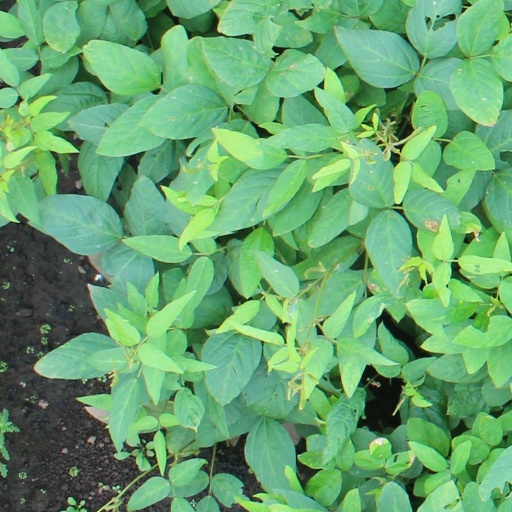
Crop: soybean